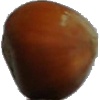
Label: Nut Forest 1